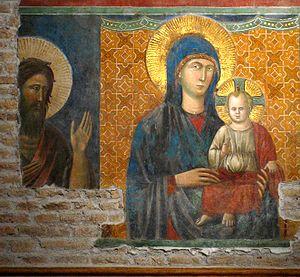
Pietro Cavallini est un peintre et un mosaïste italien de l'école romaine de la pré-Renaissance du Trecento.
La basilique Santa Maria in Aracoeli est une basilique de Rome, située au sommet du Capitole, derrière le monument à Victor-Emmanuel II. Elle est appelée l'église du Sénat italien et du peuple romain.